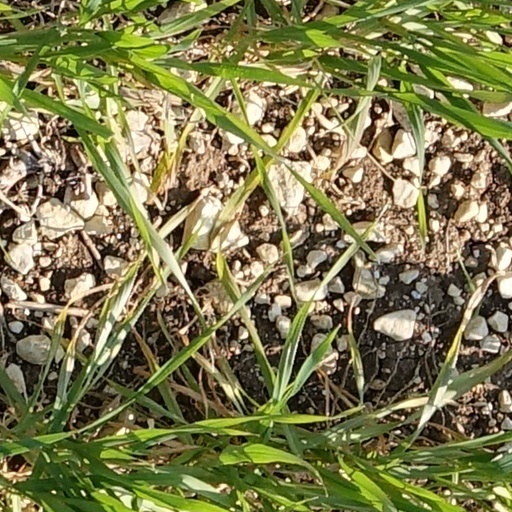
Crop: wheat